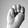
ASL letter: M